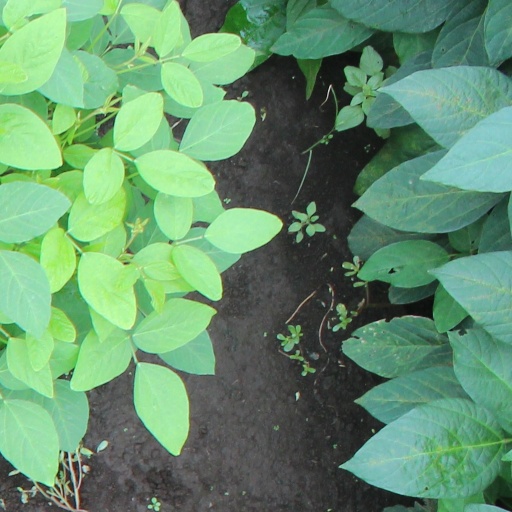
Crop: soybean